Nico Hoerner

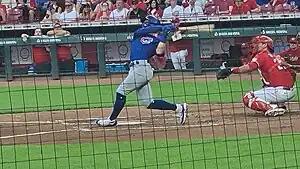
Hoerner facing the Cincinnati Reds in 2023

After the Cubs signed free agent shortstop Dansby Swanson in December 2022, it was anticipated that Hoerner would move to second base. On January 13, 2023, Hoerner agreed to a one-year, $2.525 million contract with the Cubs, avoiding salary arbitration. On March 27, Hoerner signed a three-year, $35 million extension with the Cubs. On May 30, Hoerner hit a first-pitch home run to lead off a game against the New York Mets. On July 19, Hoerner hit his first career grand-slam against the Washington Nationals. On August 15, Hoerner became the first Cub since Tony Campana in to steal 30 bases in a single season. On September 13, Hoerner stole his 40th base of the season. He became the first Cub since Juan Pierre in to do so. He also became the fourth player in the last 100 years for the Cubs to steal 40 bases and have 60 RBIs.